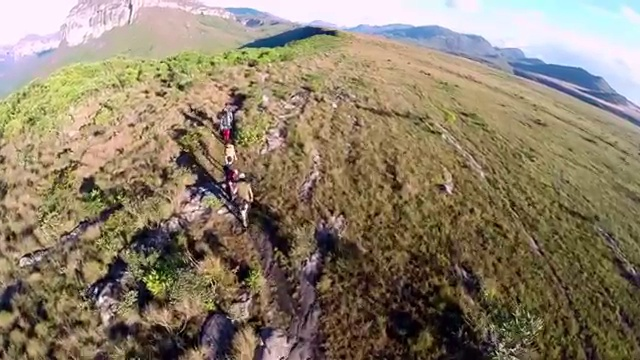
Fire: no
Smoke: no